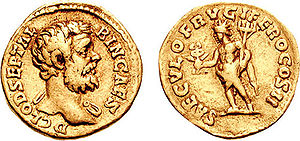
Slaget ved Lyon / Baggrund
Clodius Albinus.
Slaget ved Lugdunum, også kaldet slaget ved Lyon, blev udkæmpet den 19. februar 197 i Lugdunum, mellem hærene for den romerske kejser Septimius Severus og den romerske usurper Clodius Albinus. Severus' sejr etablerede ham endelig som den eneste kejser af Romerriget.